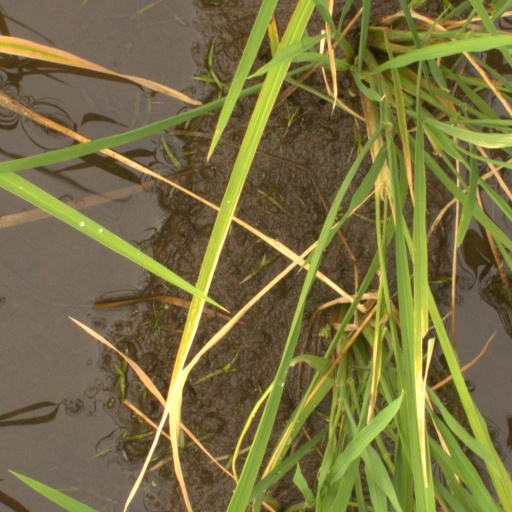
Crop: rice